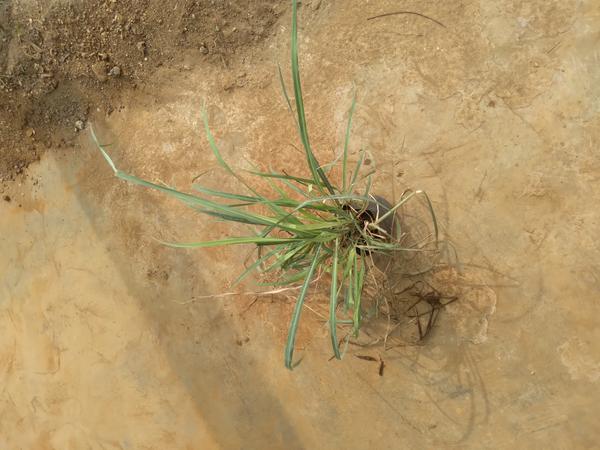
Plant: Lemon_grass